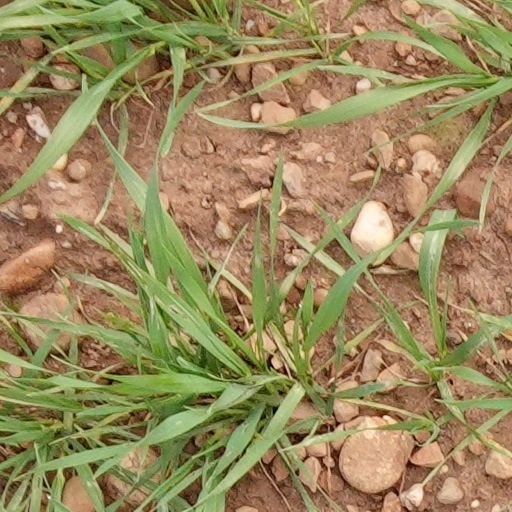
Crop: wheat